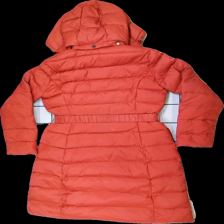
View: back
Type: Winter jacket
Category: Ladies
Brand: Not in the list
Brand text on label: Benetton
Colors: Red
Material: 77% nylon, 23% polyester
Cut: Regular, Long
Size: 38
Season: Winter
Stains: Minor
Price range: 50-100
Recommended usage: Export